Brettstapel

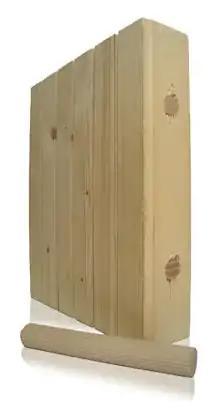
Brettstapel

Brettstapel, also known as dowellam, is a massive timber construction system, fabricated exclusively from softwood timber posts connected with hardwood timber dowels. It is a relatively simple method of construction that exploits low grade timber, not normally suitable for use in construction, to form load bearing solid timber wall, floor and roof panels.